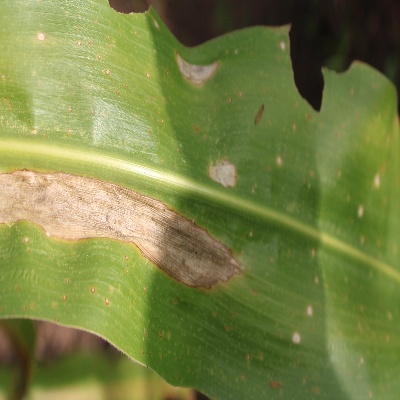
Crop: Maize
Condition: leaf blight